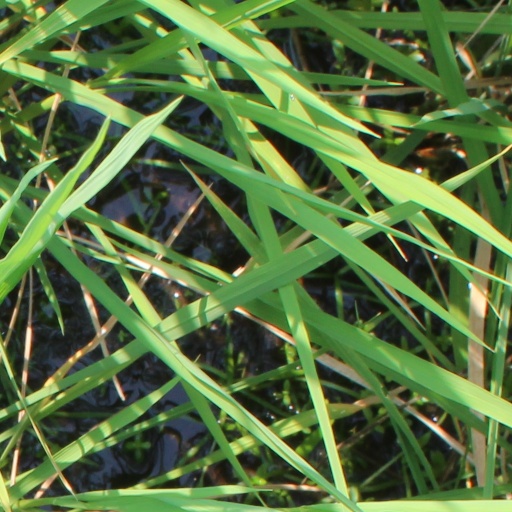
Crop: rice